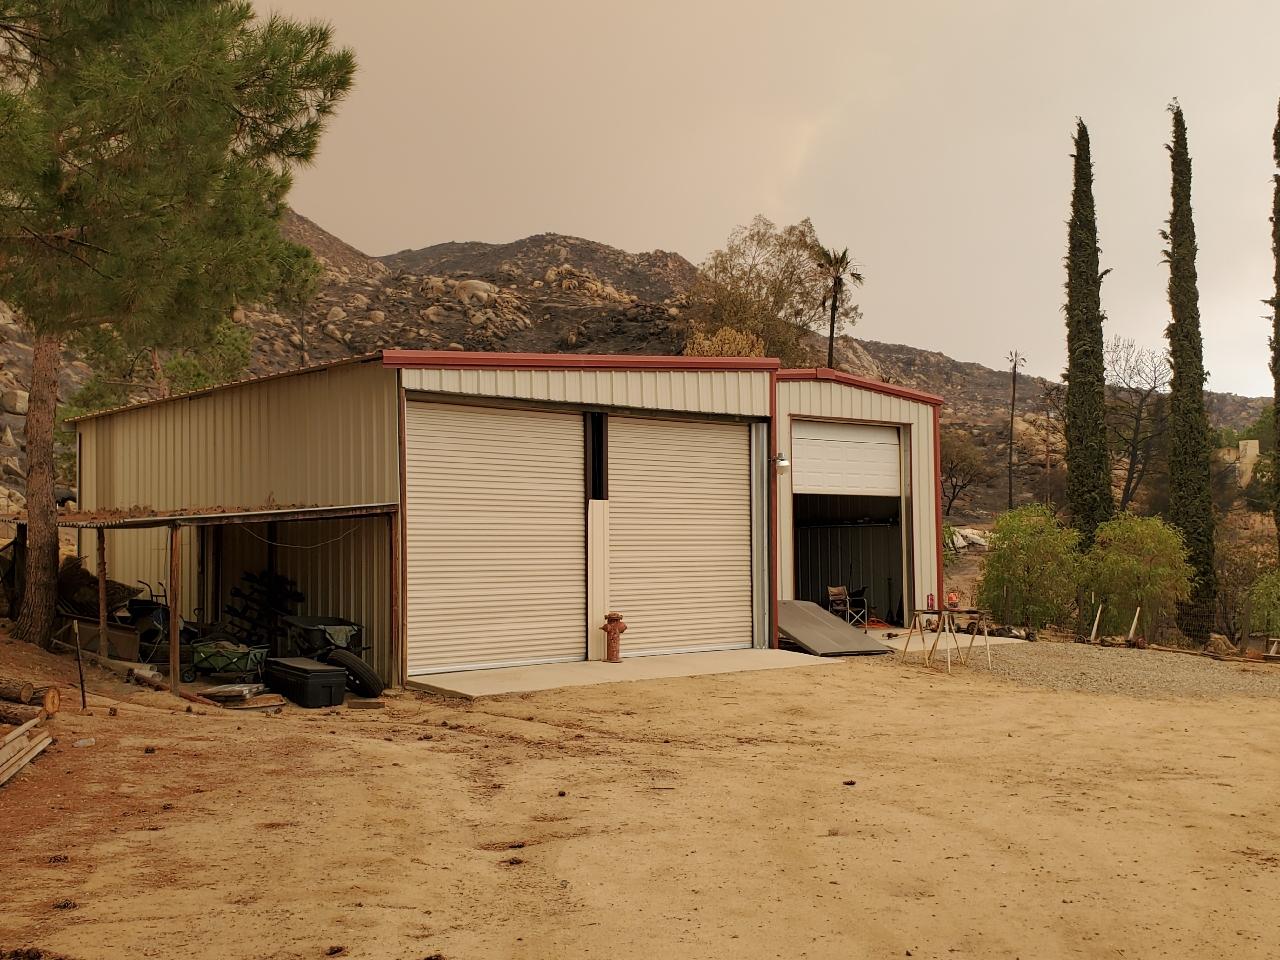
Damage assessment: affected